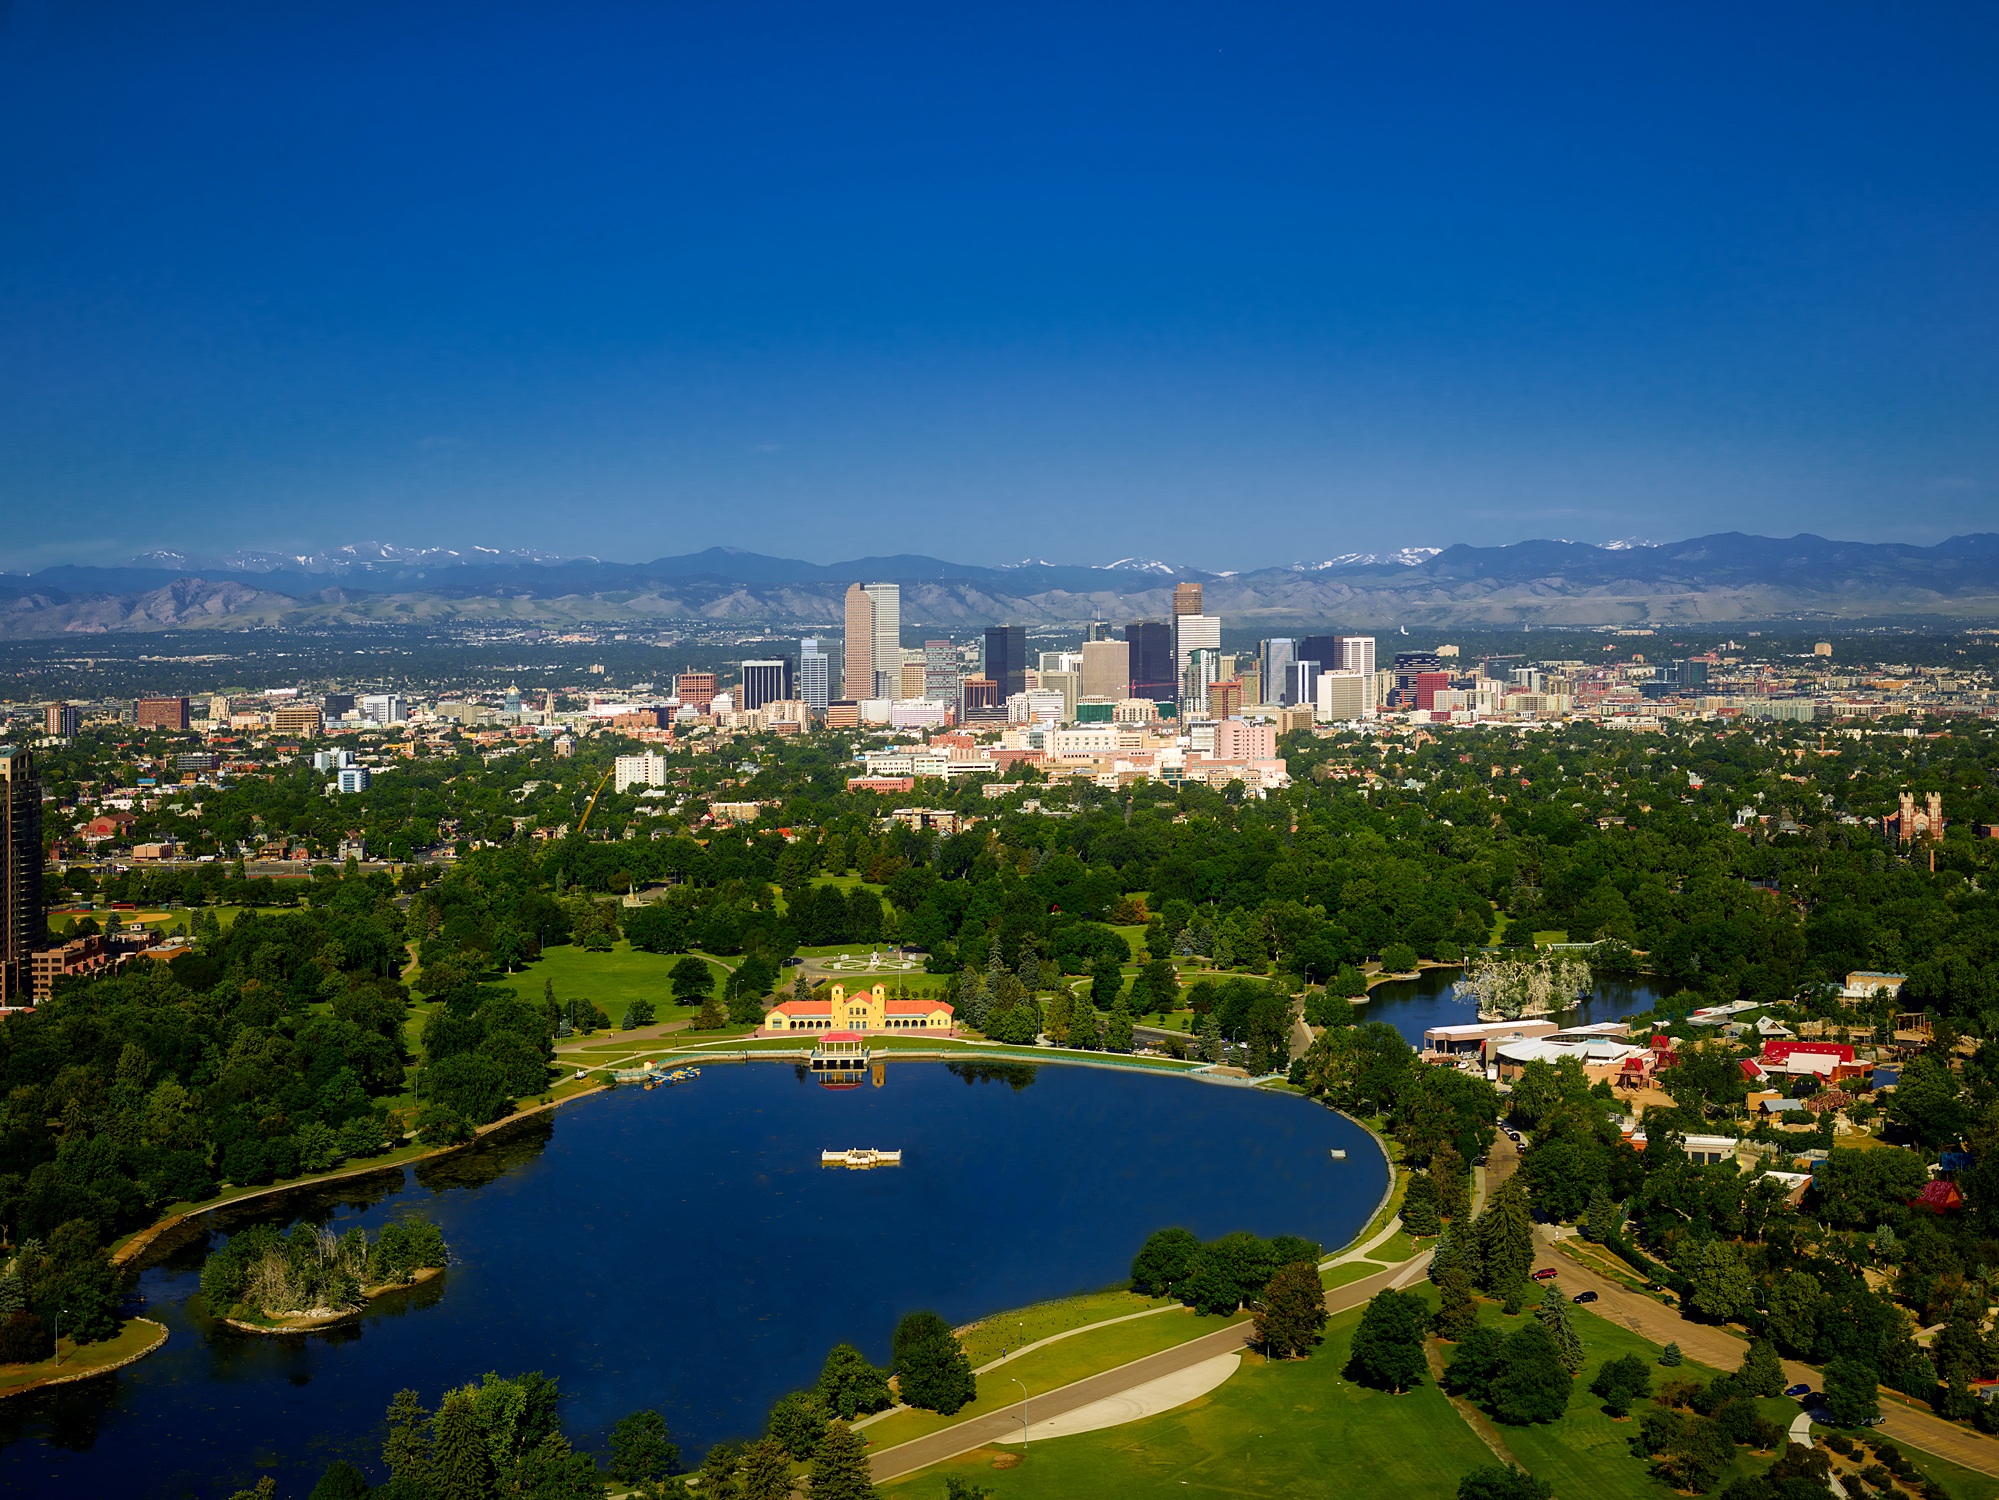
water, horizon, architecture, skyline, photography, lake, town, city, urban, cityscape, panorama, downtown, travel, dusk, scenic, landmark, aerial view, trees, colorado, buildings, mountains, estate, denver, bird's eye view, aerial photography, residential area, geographical feature, human settlement, atmosphere of earth